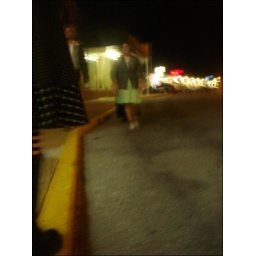
boy in a dress